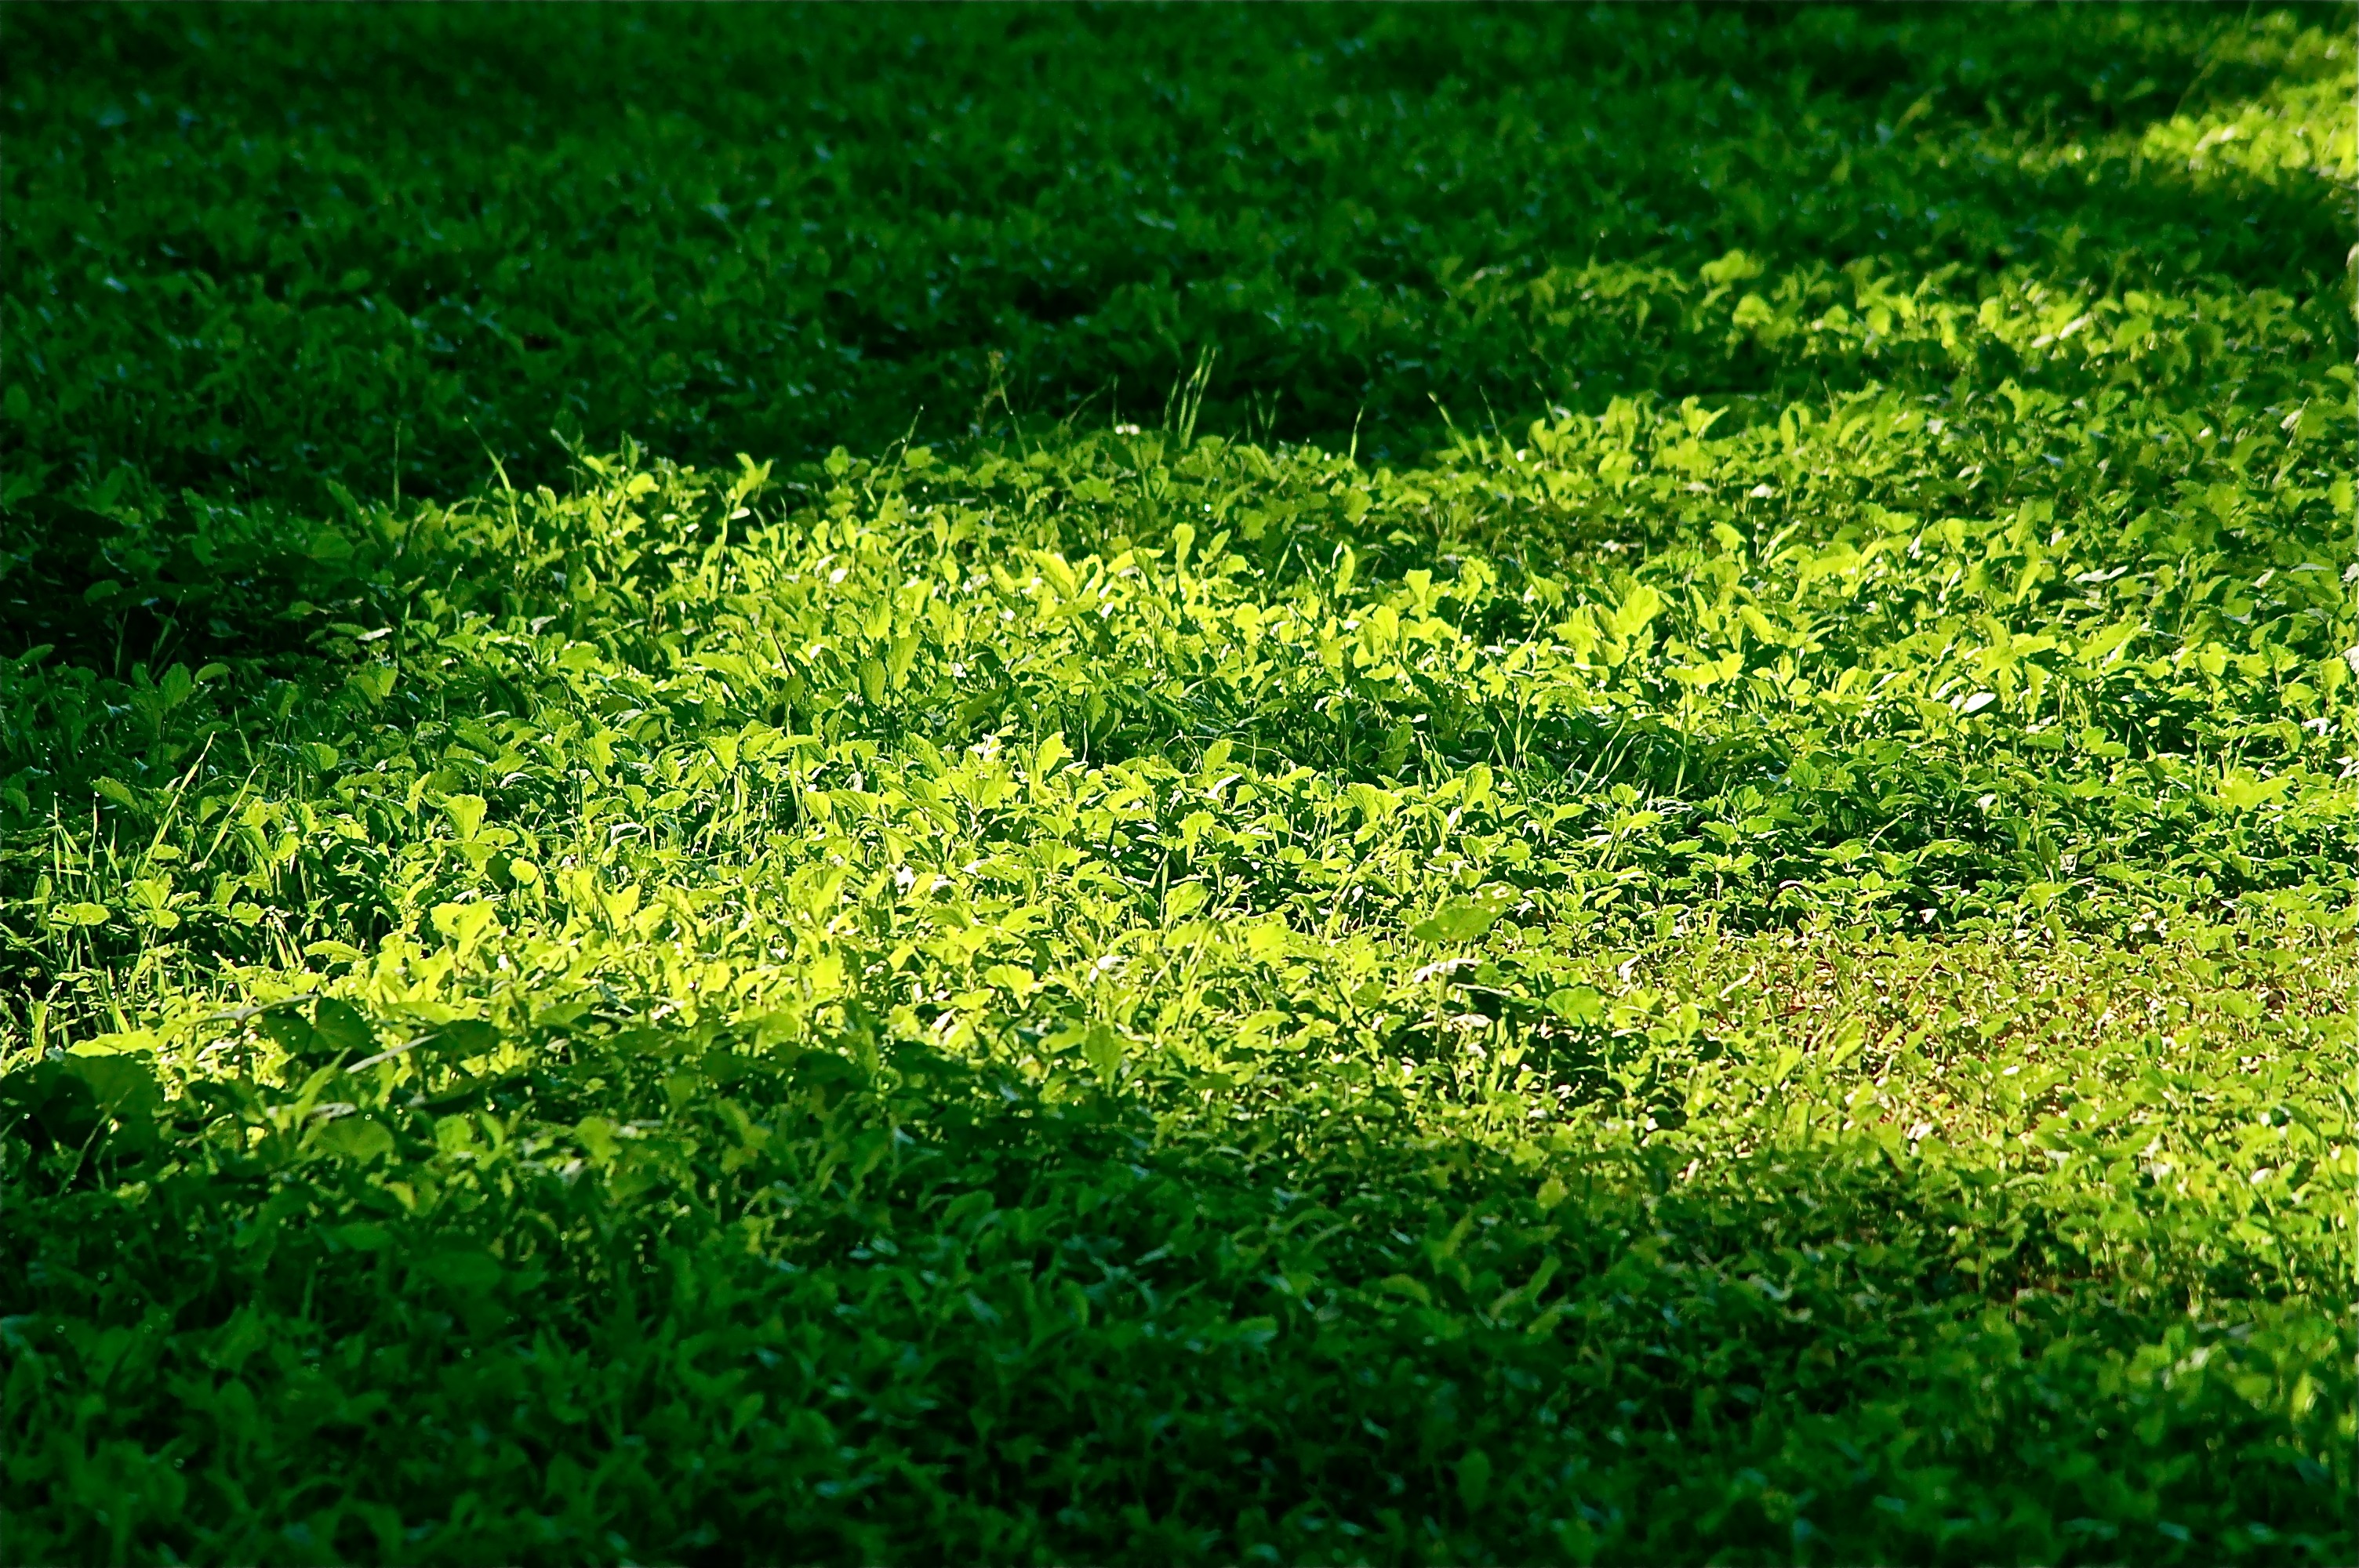
tree, grass, plant, field, lawn, meadow, sunlight, texture, leaf, flower, green, vegetable, leaves, grassland, shrub, backwards, grass family, land plant